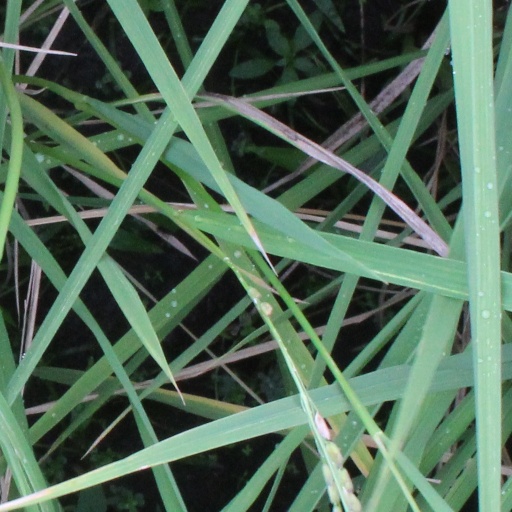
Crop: rice